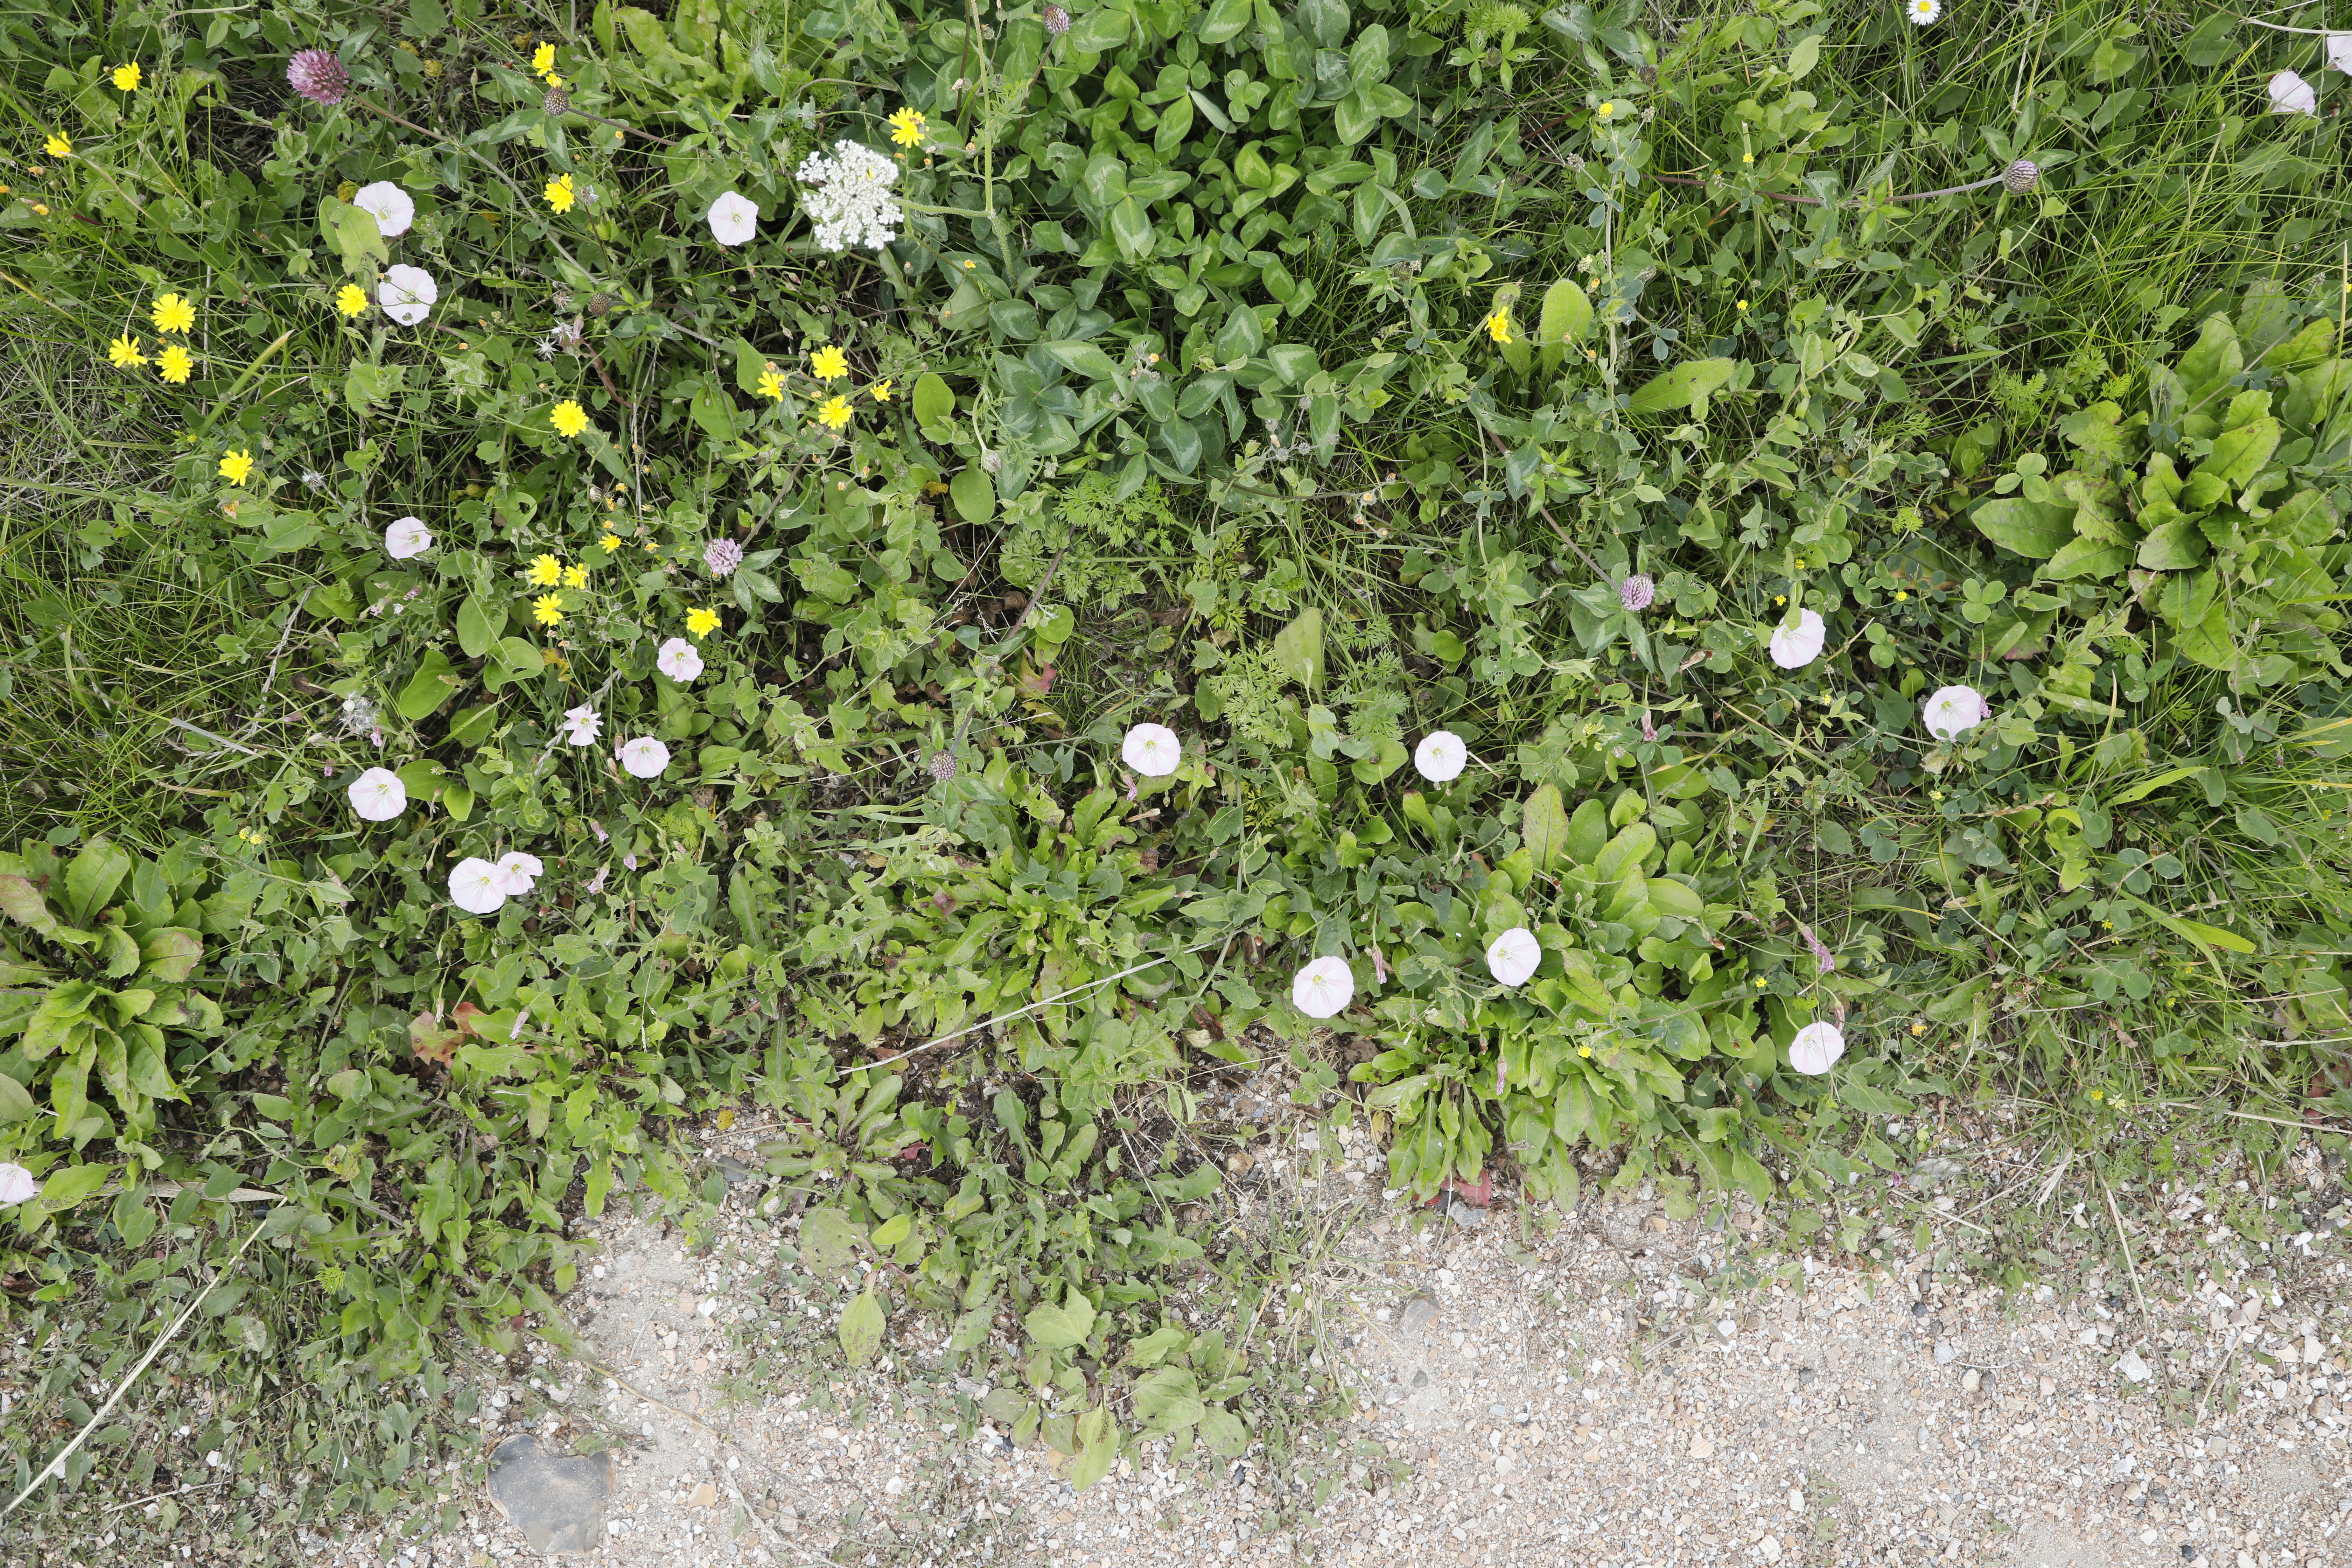
Plant species: Crepis capillaris, Trifolium pratense, Daucus carota, Bellis perennis, Convolvulus arvensis